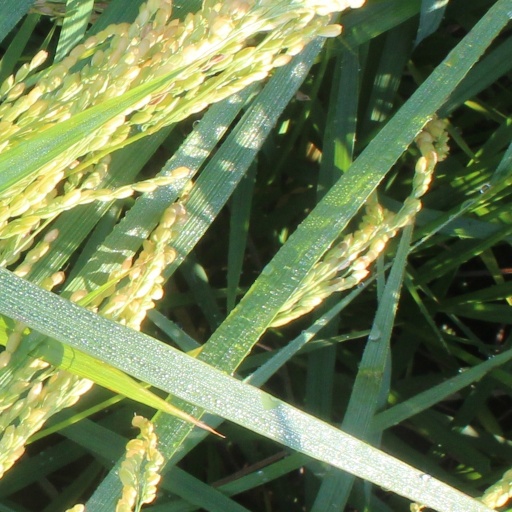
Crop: rice